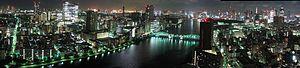
Œcuménopole, du grec οἰκουμένη, « monde », et πόλις, « ville » signifiant « une ville faite du monde entier », est un terme d'urbanisme prospectif faisant référence à un possible phénomène de fusion d'aires urbaines et de mégalopoles à l'échelle globale, constituant alors une seule cité mondiale continue.